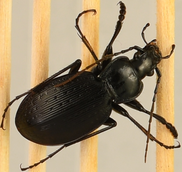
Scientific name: Carabus goryi
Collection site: Mountain Lake Biological Station NEON (MLBS), plot MLBS_002